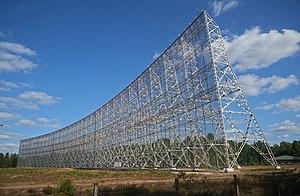
La station de radioastronomie de Nançay, inaugurée en 1956, est l'un des trois laboratoires fondateurs de l'Observatoire des Sciences de l'Univers en région Centre, également département de l'Observatoire de Paris et unité de recherche associée à l'INSU du CNRS et à l’Université d'Orléans.